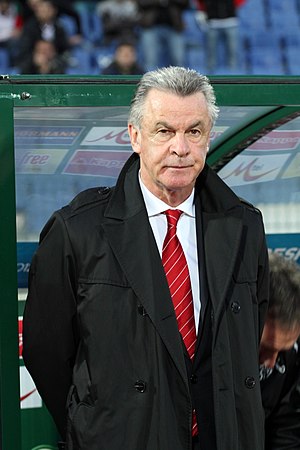
Ottmar Hitzfeld
Ottmar Hitzfeld er en tidligere tysk fodboldspiller og senere træner, der senest stod i spidsen for Schweiz' landshold. Han har tidligere med succes trænet blandt andet Borussia Dortmund og Bayern München, som han begge førte til sejr i Champions League.